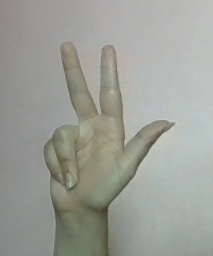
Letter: al